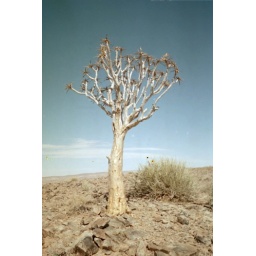
gum tree by fish river canyon, namibia